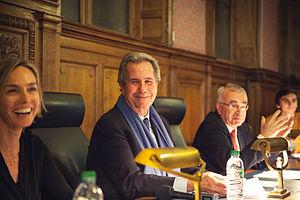
Jean Louis Debré lors du procès de Jésus
La Fédération francophone de débat est une association loi de 1901, apolitique et aconfessionnelle qui a pour objectif la promotion de l'art oratoire, de l'éloquence, de l'argumentation et du débat dans le monde francophone.